Liz Aggiss

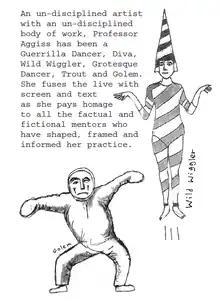
A page from the 2008 programme for "Survival Tactics", illus. Peter Chrisp

In 1982, Aggiss and Cowie created The Wild Wigglers, a cabaret act inspired by the punk pogo dance, Wilson, Keppel and Betty's Sand Dance and J.H.Stead, the jumping comedian. Three dancers, wearing spiralling yellow and black leotards and tall pointy hats, performed a twenty-minute set of short visually connected dances: 'These simple animated gestures – hopping, jumping, scuttling, rummaging, blobbing, slugging – were grasped and choreographically 'worried to death' in succinct three-minute visual performance wonders'. Two Wild Wiggler dances, "Weird Wiggle" and "Hop on Pops", can be seen on YouTube.